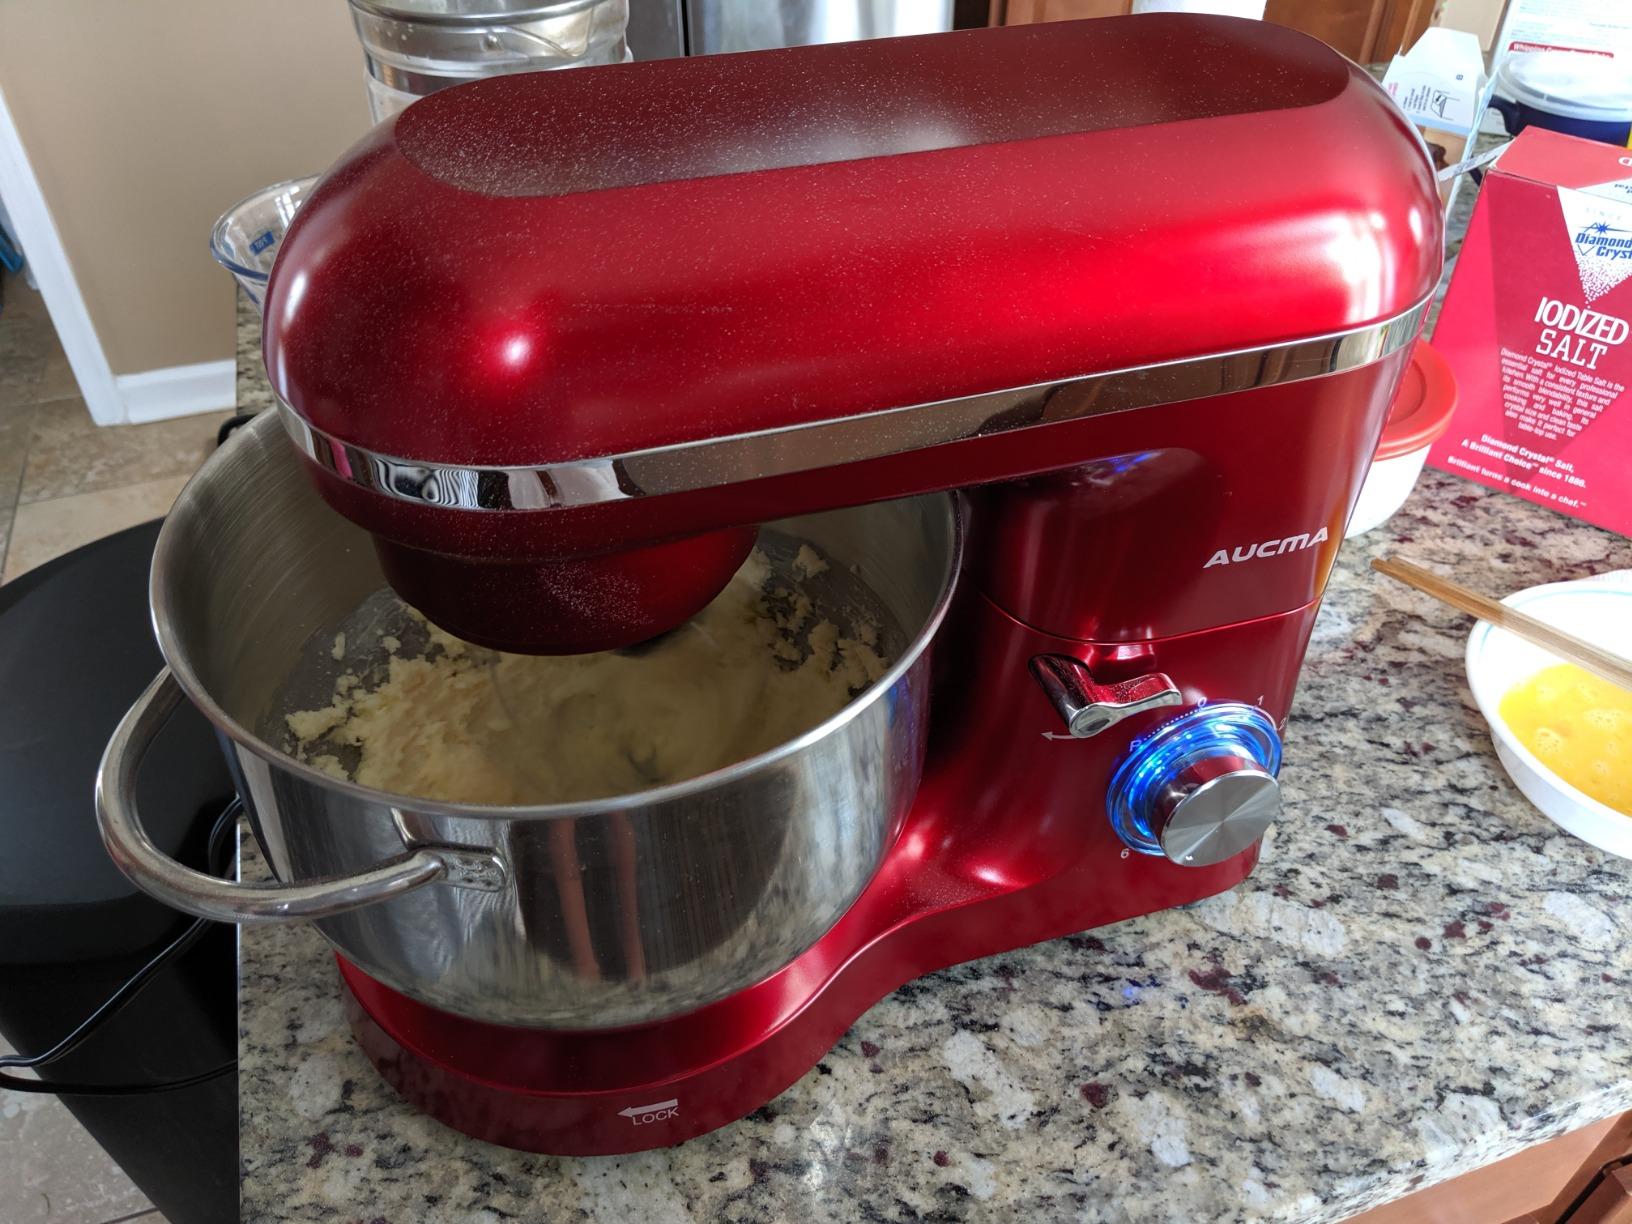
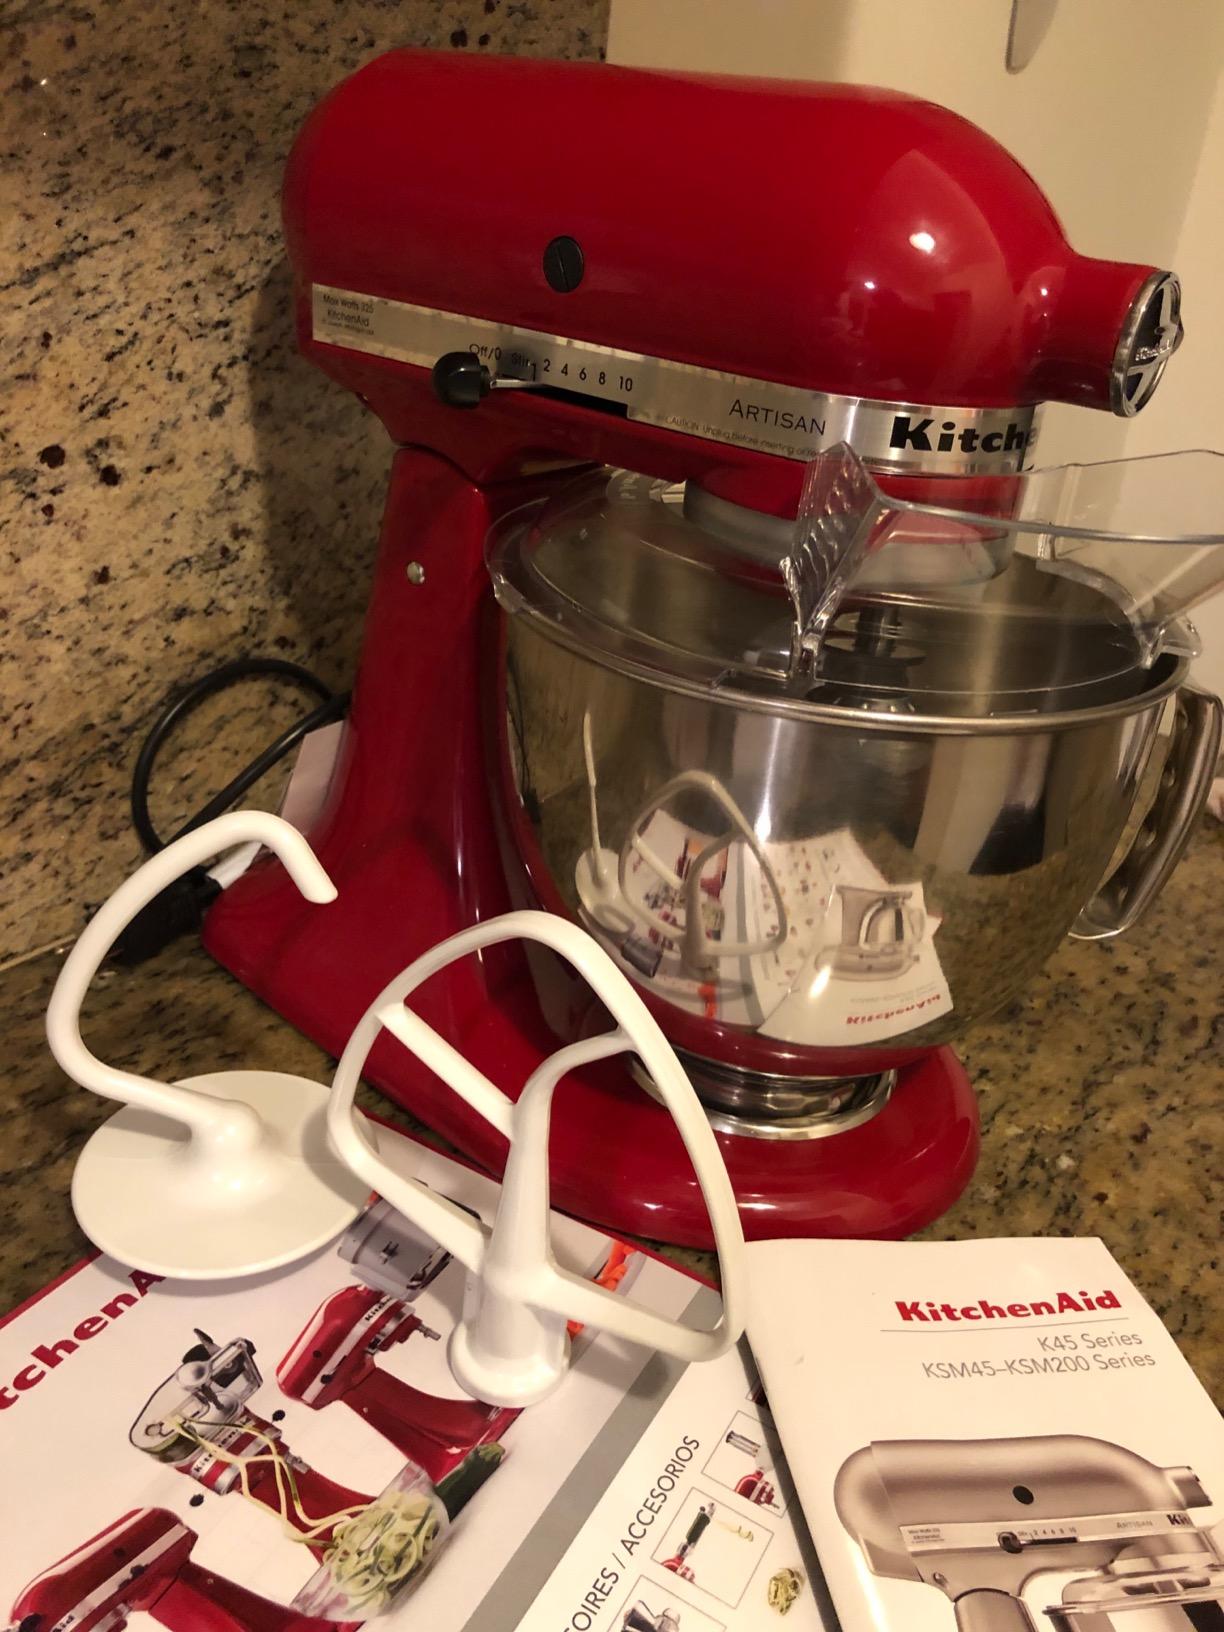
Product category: items_mixer
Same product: no